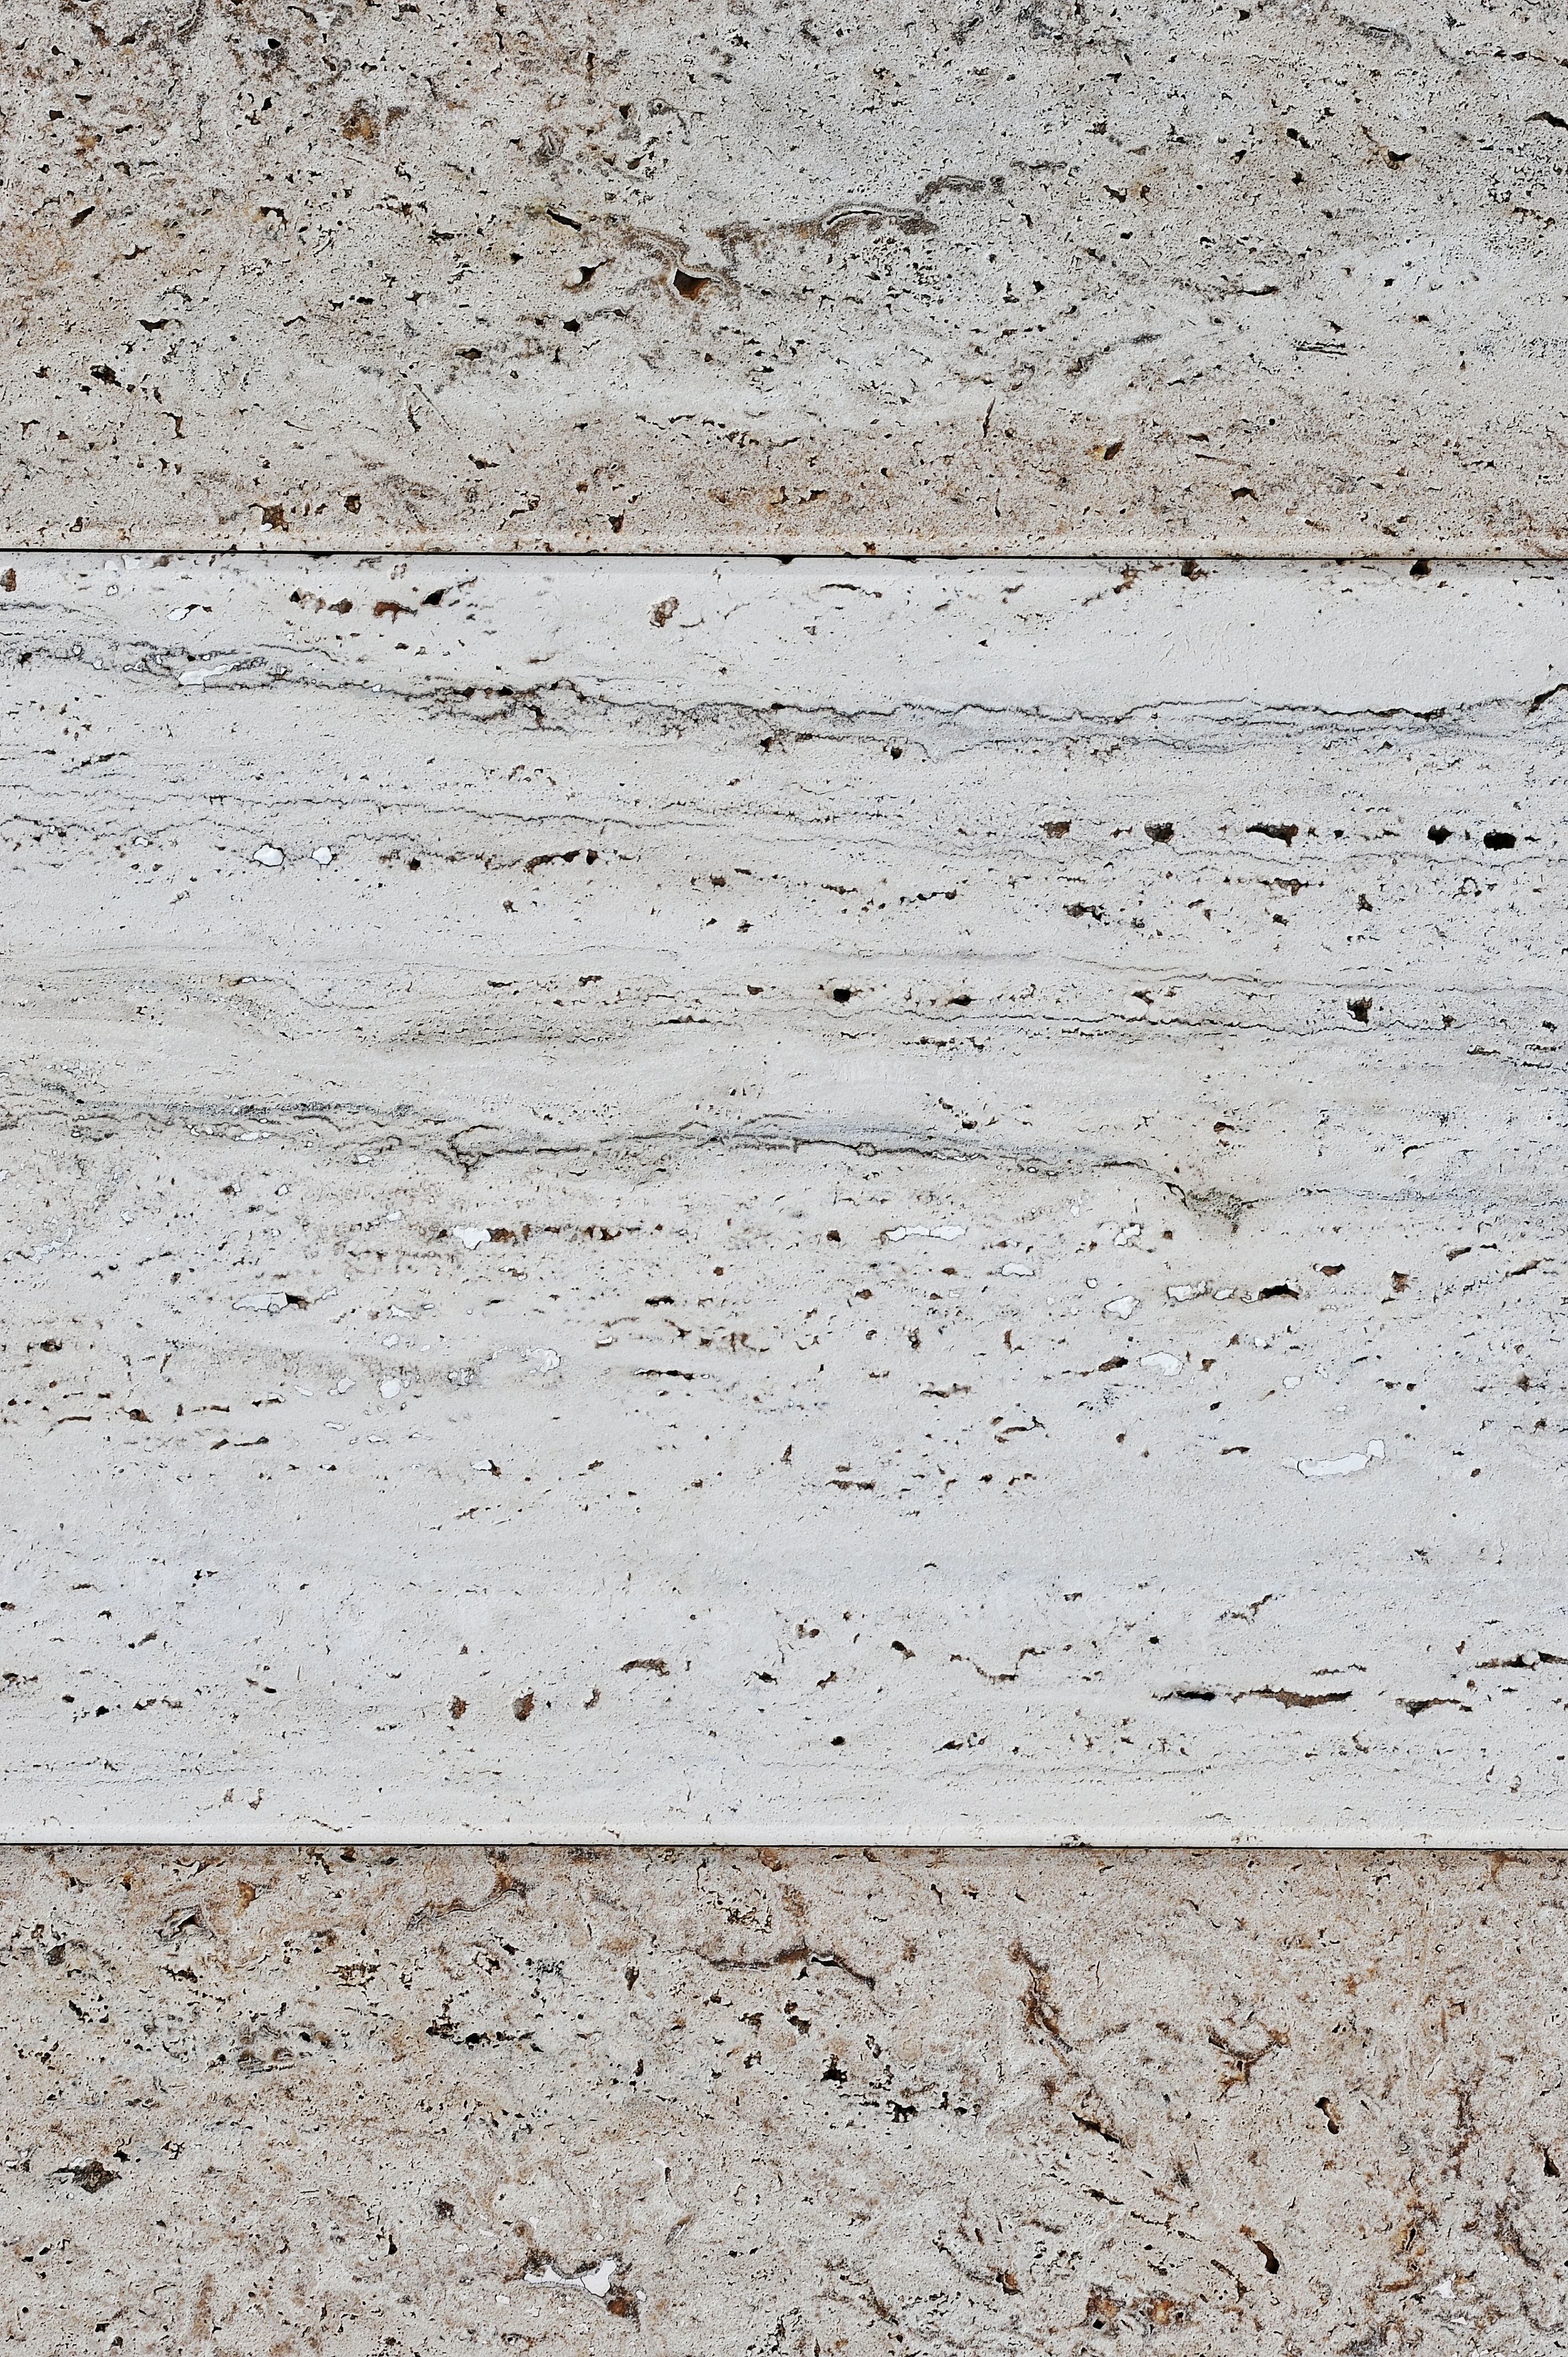
wood, texture, floor, building, wall, stone, line, soil, tile, stone wall, brick, material, rocks, bricks, marble, plaster, flooring, sassi, road surface